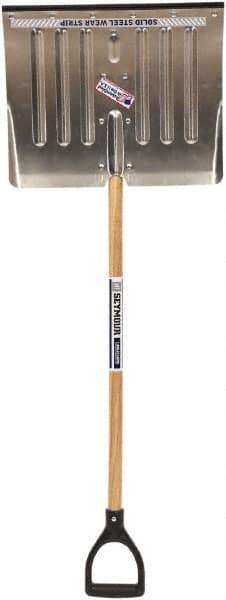
SEYMOUR-MIDWEST - Snow Shovels & Scrapers Type: Snow Shovel Ergonomic Design: No
Item #: 52097102 Brand: SEYMOUR-MIDWEST Model #: 96803 Exact Tooling IR#: 04 Product Specifications Snow Shovels & Scrapers; Type: Snow Shovel ; Ergonomic Design: No ; Blade Width (Inch): 18 ; Blade Material: Aluminum ; Handle Length (Inch): 41 ; Collapsible Handle: No Type Snow Shovel Ergonomic Design No Blade Width (Inch) 18 Blade Material Aluminum Handle Length (Inch) 41 Collapsible Handle No Blade Brace No Blade Height (Inch) 15 Handle Type D-Grip Includes Wear Strip Yes Wear Strip Material Aluminum Handle Material Wood PSC Code 5110
Brand: SEYMOUR-MIDWEST
Category: Home & Garden > Lawn & Garden > Snow Removal